Question: Please indicate a possible affordance area of the frisbee that can be used for holding
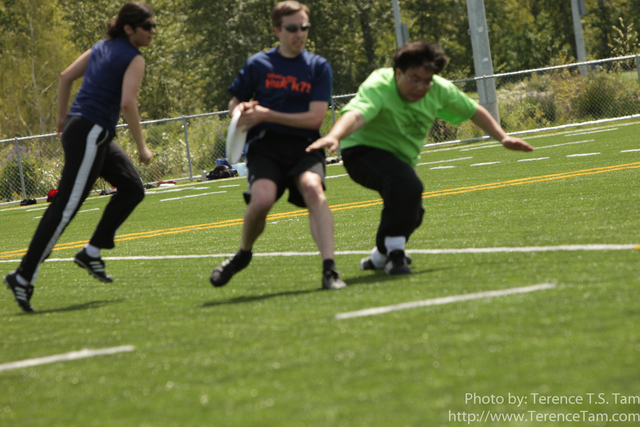
Answer: [221.191, 89.305, 261.191, 167.162]